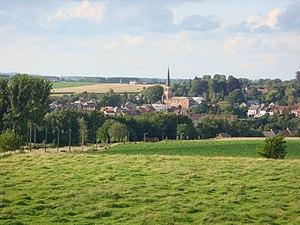
Panorama du village de Rebecq
Rebecq est une commune francophone de Belgique située en Région wallonne dans la province du Brabant wallon.